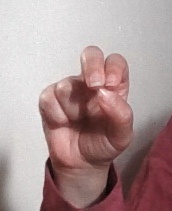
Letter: gaaf